Ministry of Finance Building, Brunei

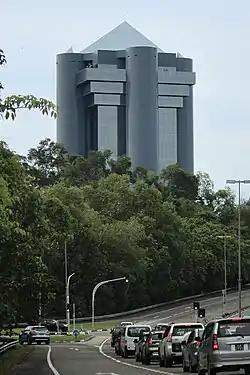
Ministry of Finance Brunei in 2022

The Ministry of Finance Building and Complex in Bandar Seri Begawan, Brunei, was constructed in 1990. With a height of 120 metres, it is the tallest building in the country and the fourth tallest building on Borneo.